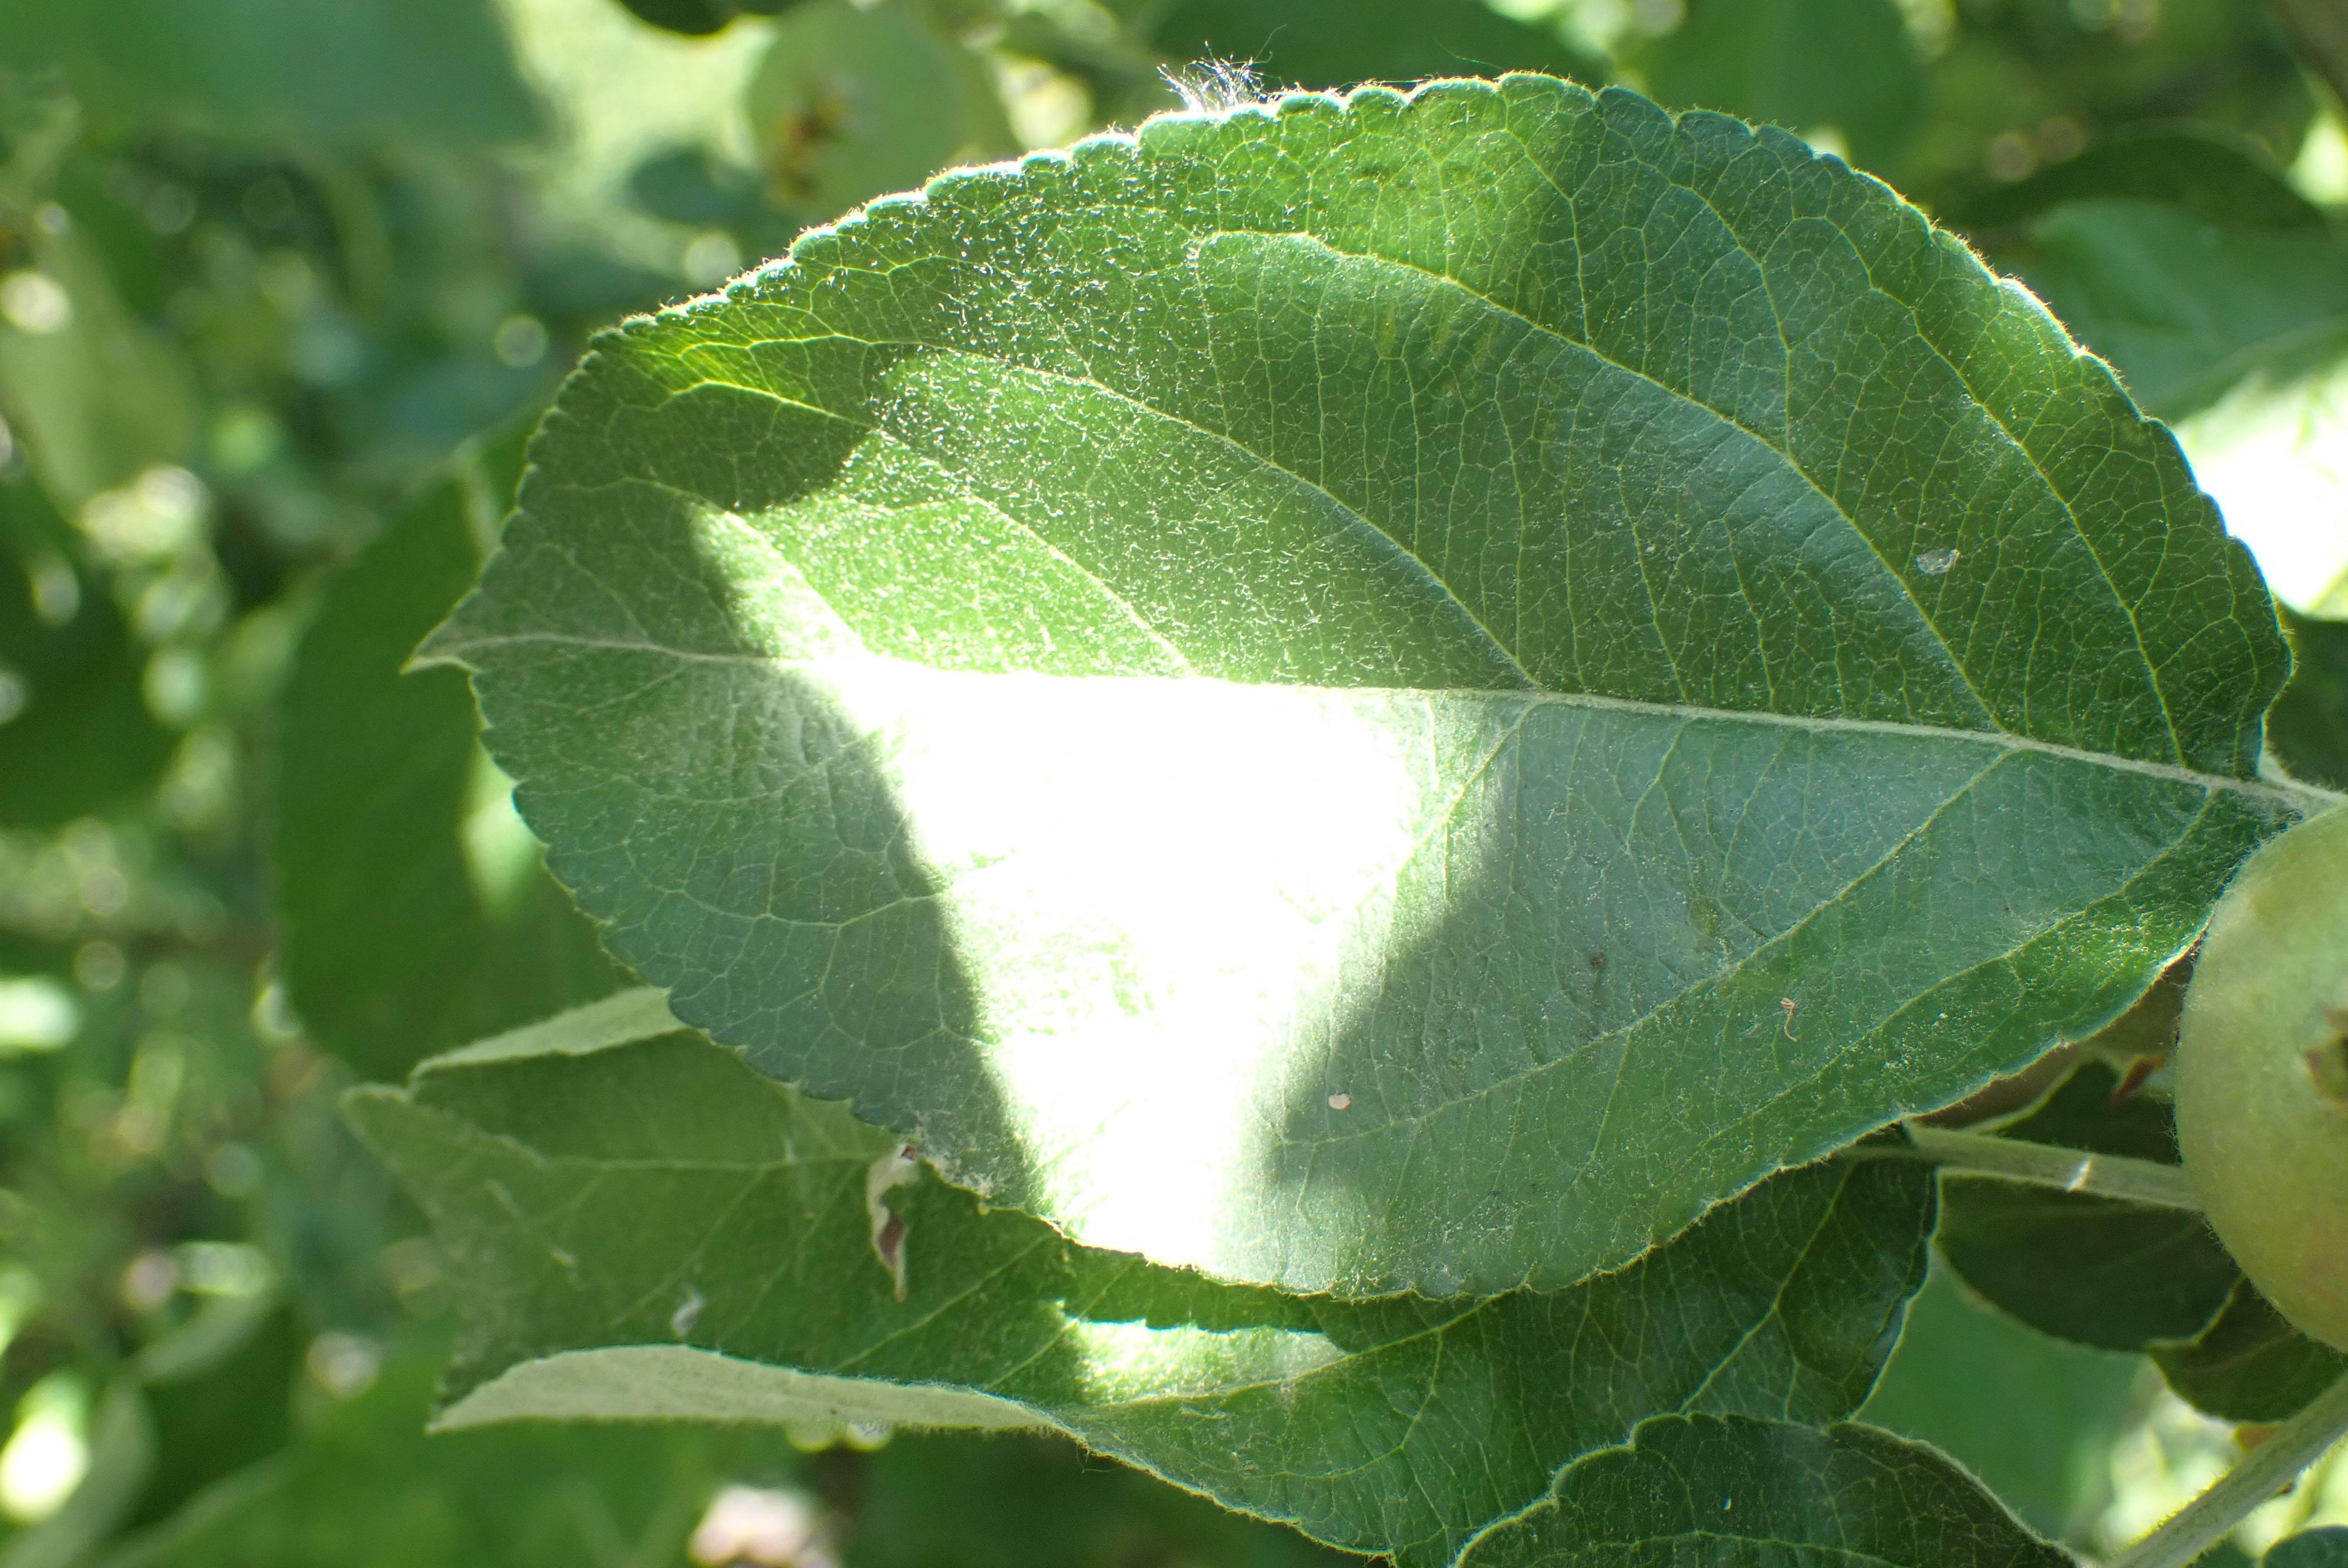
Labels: healthy